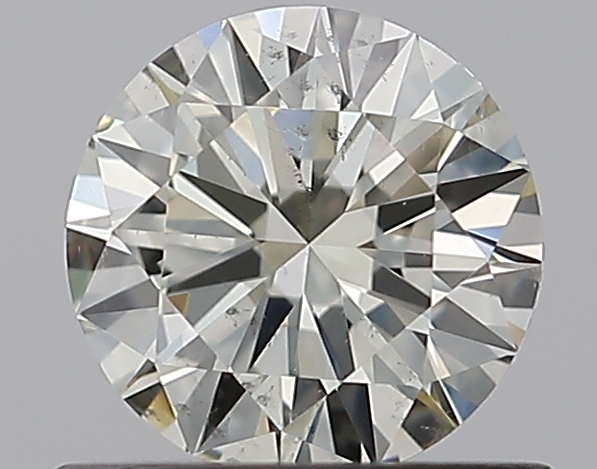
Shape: round
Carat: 0.65
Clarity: SI2
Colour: K
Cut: EX
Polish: EX
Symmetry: EX
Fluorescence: N
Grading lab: GIA
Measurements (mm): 5.62 x 5.64 x 3.34